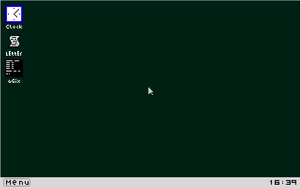
Cosmos est un outil de création de systèmes d'exploitation open-source écrit principalement en C# ainsi que de petites parties d'un langage de programmation assembleur de haut niveau appelé X#. Il utilise un compilateur connu sous le nom de IL2CPU pour traduire le langage CIL généré d'une application .NET en langage assembleur natif. Cosmos compile des programmes et des bibliothèques à l'aide d'IL2CPU pour créer un fichier exécutable démarrable. Le résultat peut être démarré à partir d'une clé USB, un CD-ROM, sur le réseau via PXE, par Hyper-V, ou dans une machine virtuelle.